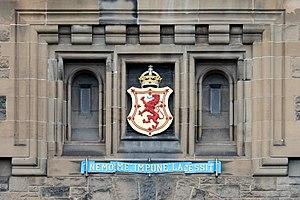
Les armes et la devise de l'Écosse au-dessus de l'entrée principale du Château d'Édimbourg.